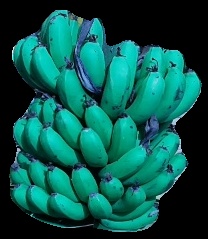
Variety: pachbale
Grade: grade2